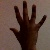
The image shows a hand gesture representing the number 5 in Indian Sign Language.